City of Angels (Thirty Seconds to Mars song)

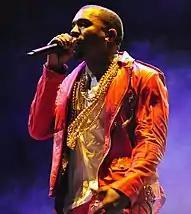
Kanye West is among the personalities who appear in the video.

The short film begins with Kanye West relating objects and people with Los Angeles, including James Dean and Howard Hughes as well as architecture, Walt Disney and Marilyn Monroe. He is followed by a series of commentary from several residents discussing their relationship with Los Angeles while some of the city's most iconic landmarks are shown. From the Hollywood Hills to Hollywood Boulevard, the short film captures the struggle of entertainers from the streets to the big screen.